Estepa

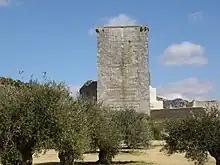
"Torre del homenaje" of the Alcázar of Estepa, on the hill of San Cristóbal.

The place continued to be inhabited during the Visigothic period. Under the Arabs it adopted the name Istabba, and the poet Al Zawwali lived there for a while. In 1267, having been taken by Fernando III during the Christian reconquest, the town was handed over to the Order of Santiago, to take charge of its defence as a frontier position. Its greatest monumental and artistic achievements were attained during the 16th and 17th centuries under the marquesses of Estepa; their palace was built on the site of the former Islamic fortress.